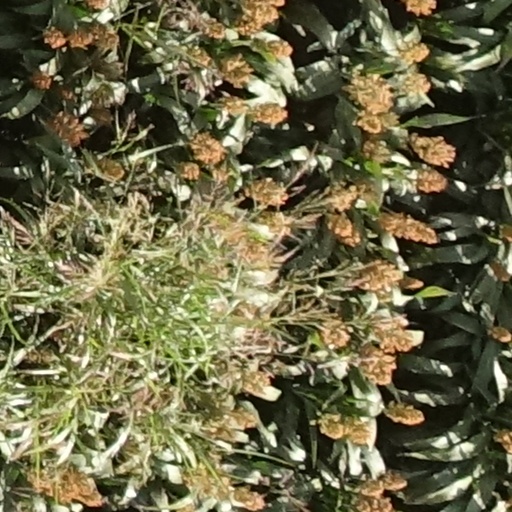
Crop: sorghum